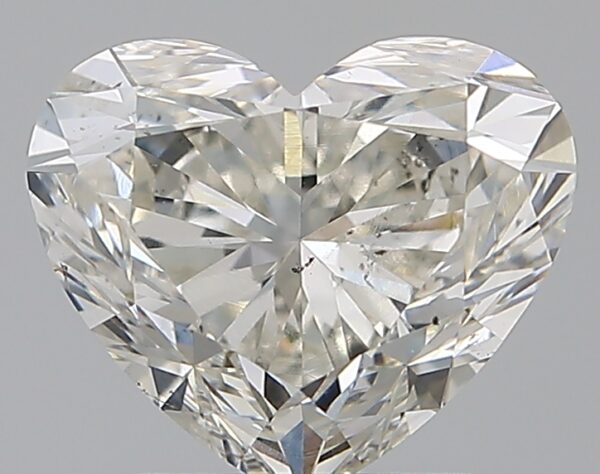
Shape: heart
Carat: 1.5
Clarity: SI1
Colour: I
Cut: EX
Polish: EX
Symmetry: EX
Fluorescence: ST
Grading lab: GIA
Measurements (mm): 6.61 x 7.85 x 4.6